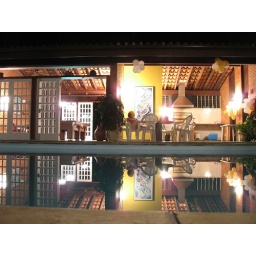
beach house by the pool